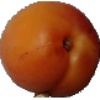
Label: Apricot 1